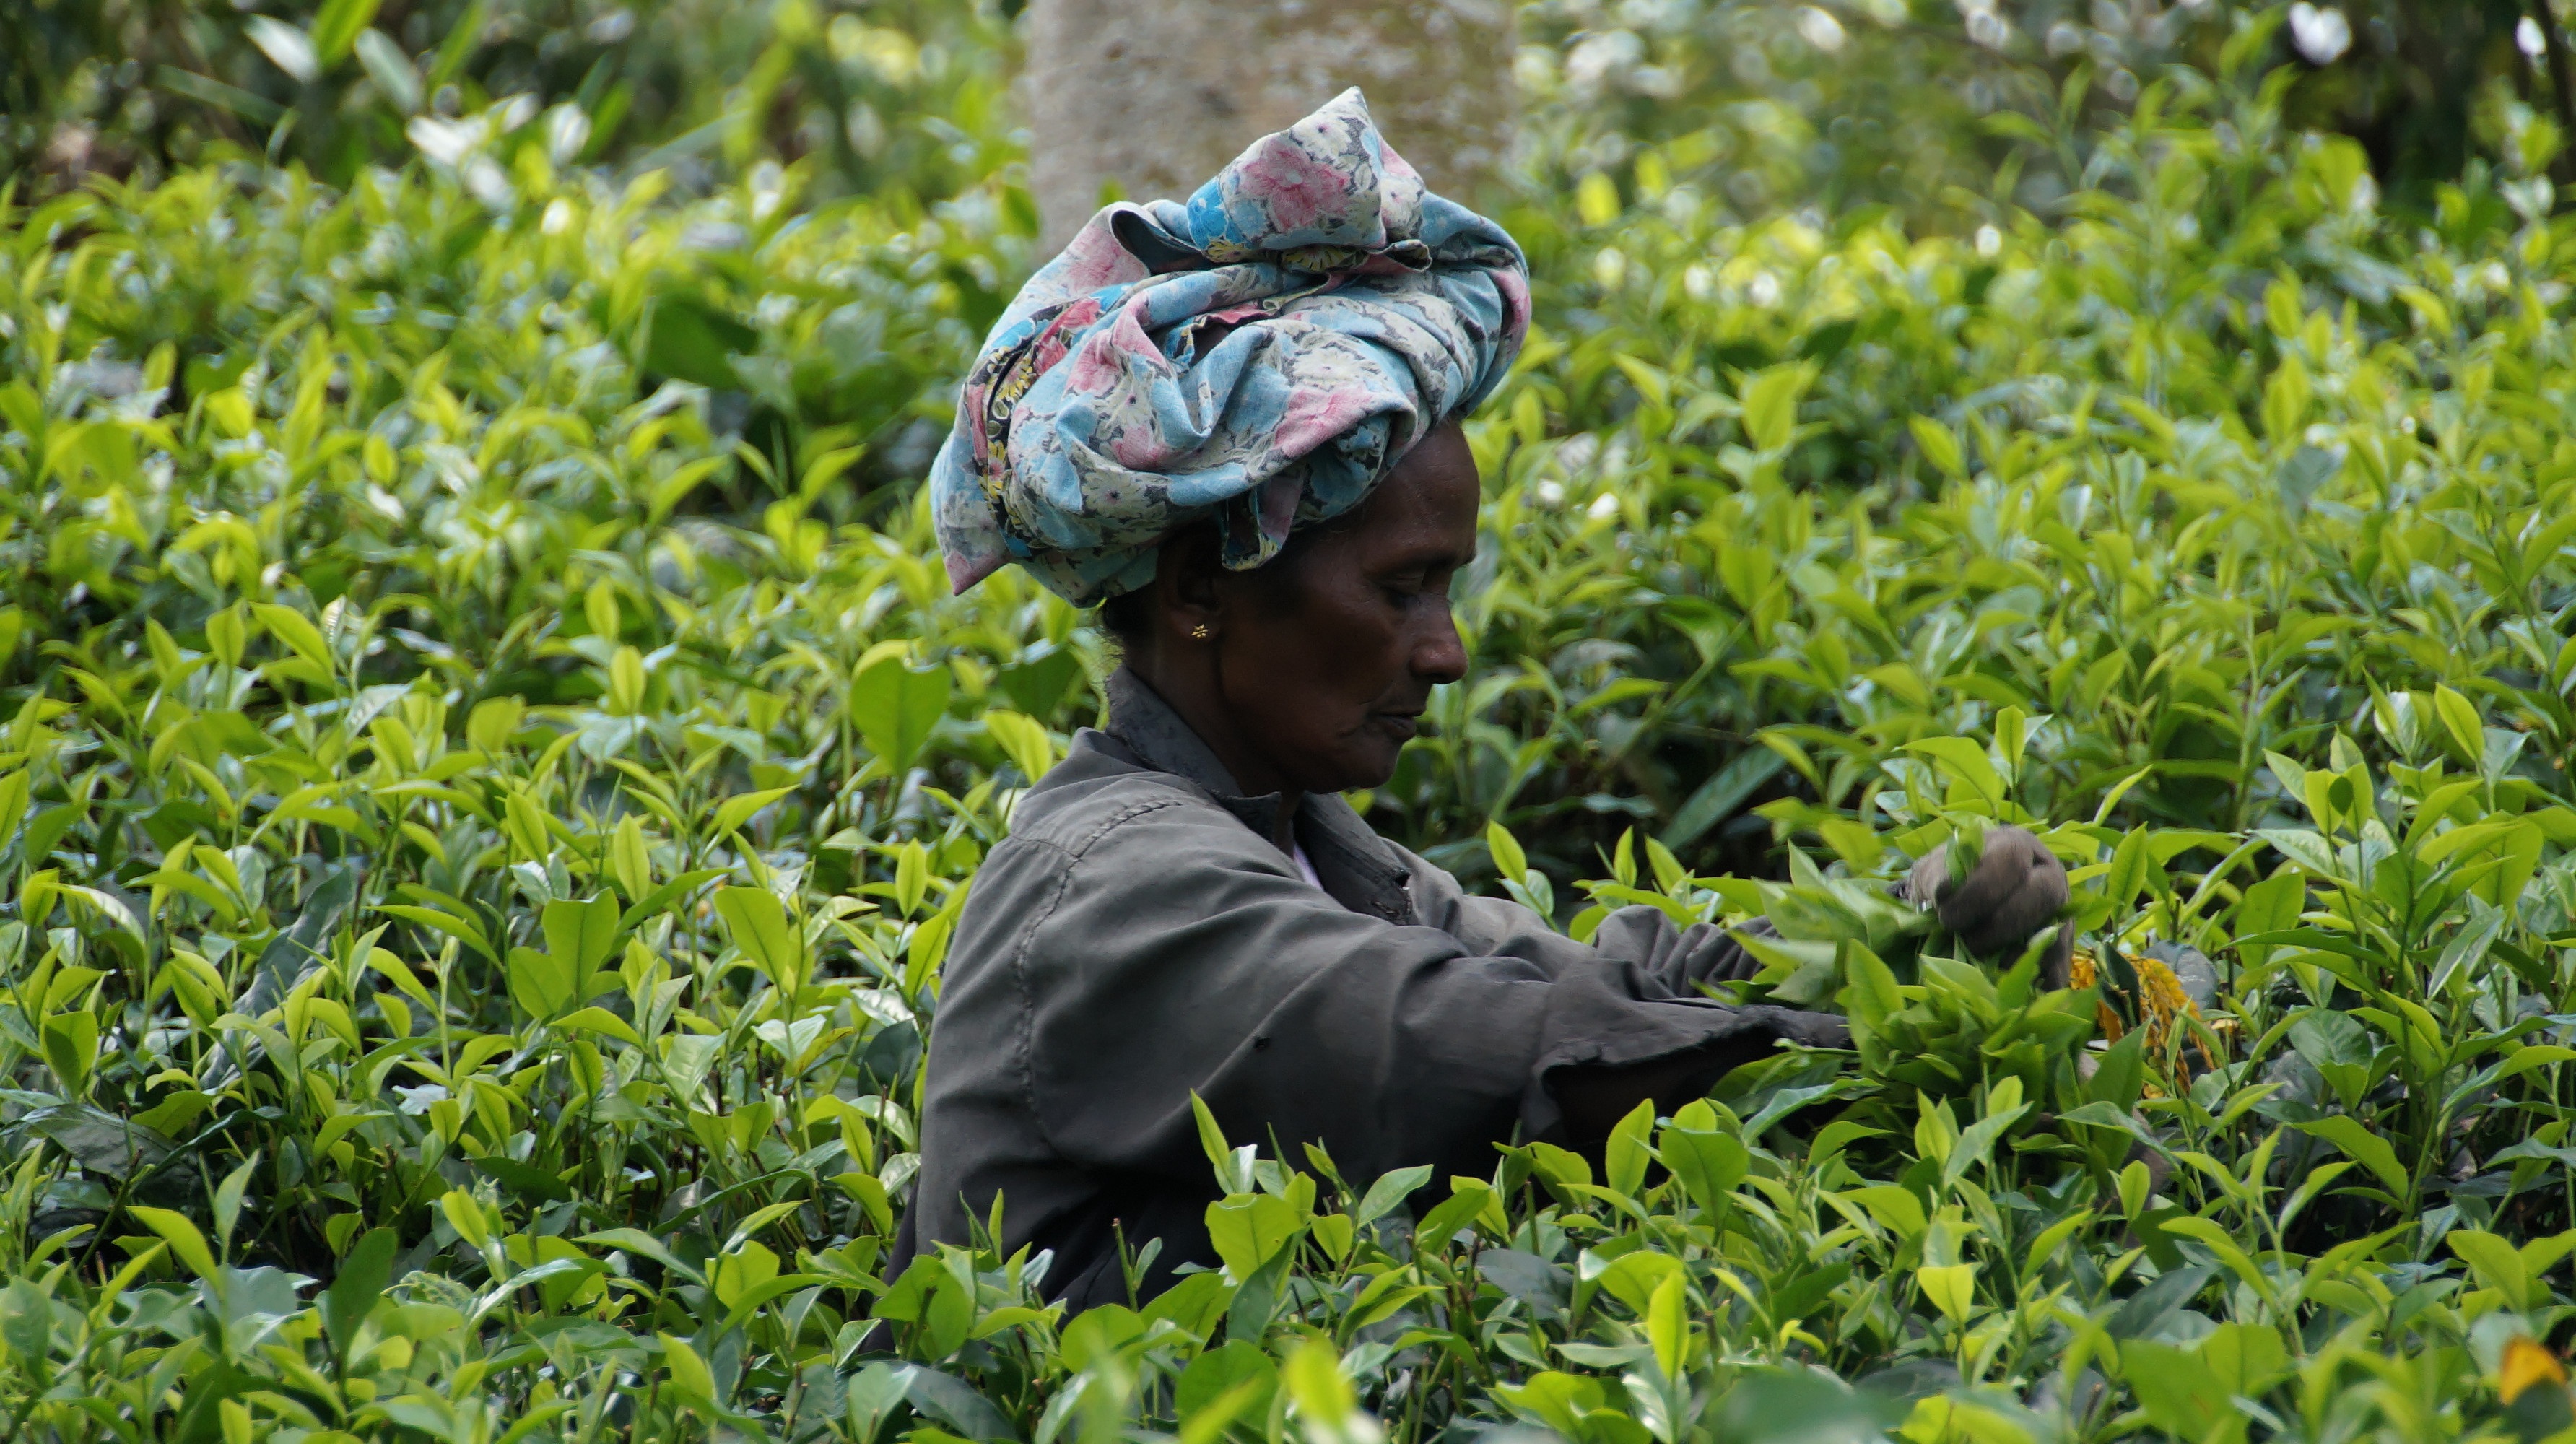
grass, plant, field, lawn, flower, green, jungle, produce, crop, soil, agriculture, garden, shrub, plantation, tee, sri lanka, gardener, tea plantation, farmworker, tea harvest